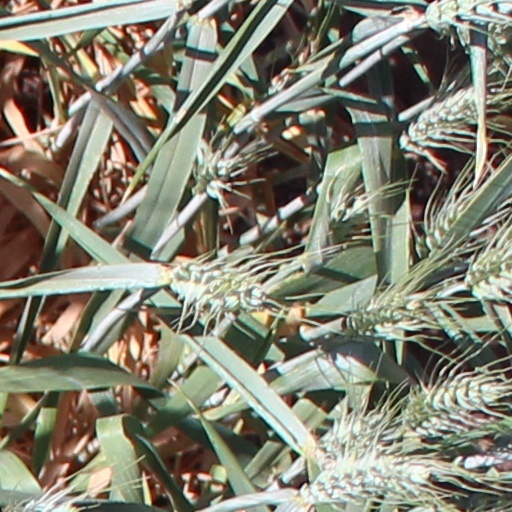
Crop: wheat